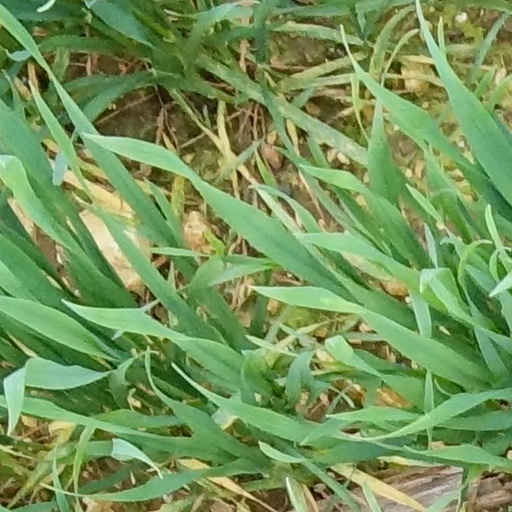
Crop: wheat